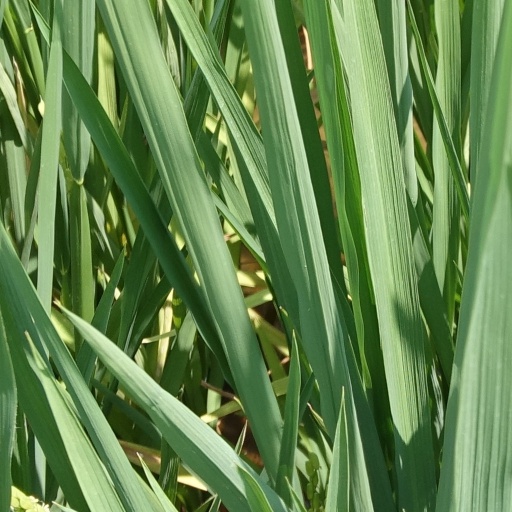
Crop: rice